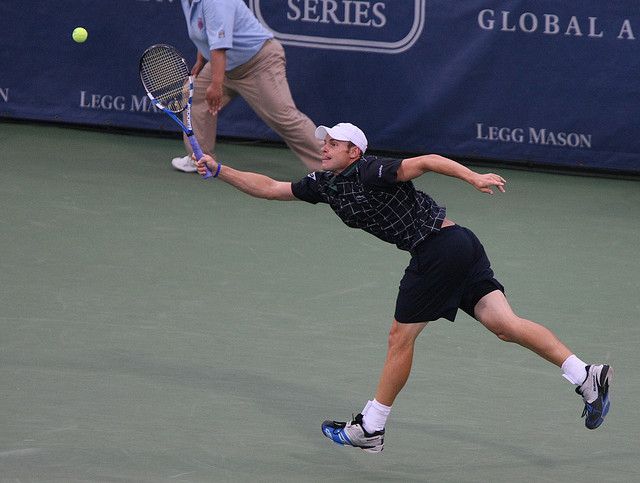
người đàn ông cầm vợt tennis đang vơi người qua phải đỡ bóng